Spiti

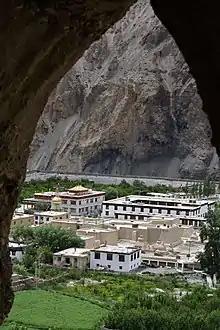
Tabo Monastery viewed from monks' caves

Maharaja of Parmar Rajputs, had established Spiti valley, including settlement valleys in Lahaul, Spiti, and Tibet Autonomous Region. In 95 BC, invasions began which were unsuccessful even until 846 A.D.